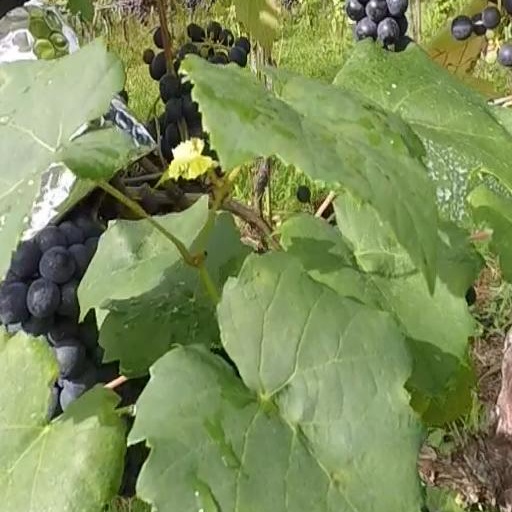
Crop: grape